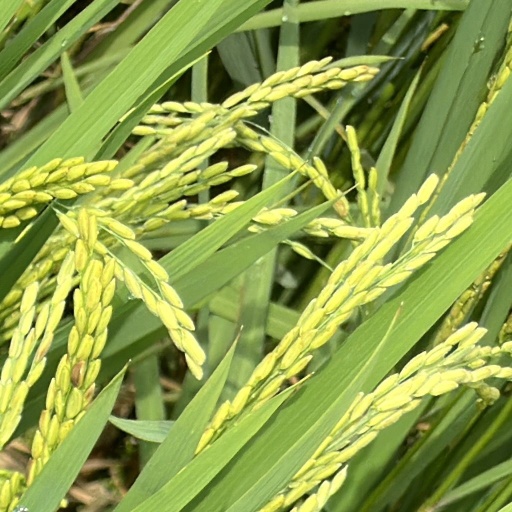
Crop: rice